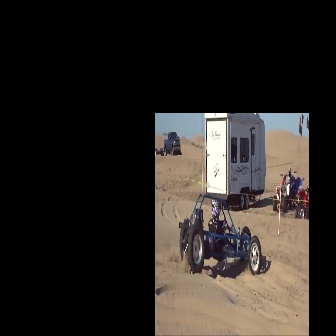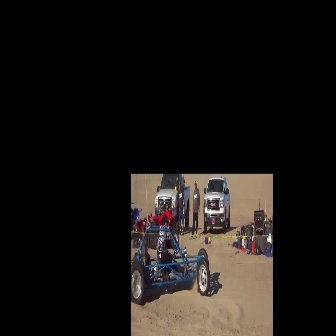
  Please identify the target specified by the bounding box [179,194,261,276] in the first image and locate it in the second image. Return the coordinates in [x_min,y_min,x_max,y_max] format.
Answer: [131,225,210,304]